The Formation World Tour

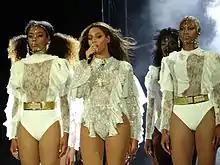
Beyoncé performing with her dancers

Throughout the concert, a large, rotating LED screen is featured centre stage, projecting live images of Beyoncé and her twenty backup dancers to the audience. The concerts begins with Beyoncé performing "Formation", alongside her all-female dancers shadowing her and performing a choreography. "Angry" red lighting and pyrotechnics are displayed as "Sorry", "Bow Down" and "Run the World (Girls)" are subsequently performed. "Mine", "Baby Boy" and "Hold Up" are performed next, which then seamlessly transition into "Countdown". During this performance, Beyoncé and her dancers perform and walk down a catwalk leading to the middle of the crowd. Between sets and costume changes, video clips from "Lemonade" are projected onto the LED cuboid, as well as aerial dancers performing a choreography. Before performing "Me Myself and I" Beyoncé would often stop and talk to the crowd, speaking on the relationship she and the audience have with God and themselves. This act of the show was ended with a performance of "All Night" which Beyoncé stated was her favourite song from her aforementioned new album. "Don't Hurt Yourself" was performed with many interchangeable snippets of other songs including "Ring the Alarm" and "Independent Women". The next act consisted of Beyoncé and her dancers performing more up-tempo numbers, such as "Feeling Myself", "Yoncé", "Drunk in Love" and "Partition". Another costume change took place, and the show continued with Beyoncé and her dancers performing "Daddy Lessons" and "1+1". This was then followed by Beyoncé performing an a cappella rendition of "Love On Top", which was said to connect Beyoncé with her fans and break down the space between them.